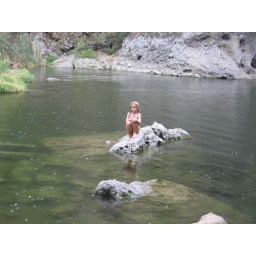
mermaidish girl on a rock in the middle of the swimming hole